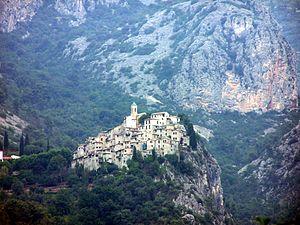
Peillon est une commune française située dans le département des Alpes-Maritimes, en région Provence-Alpes-Côte d'Azur.